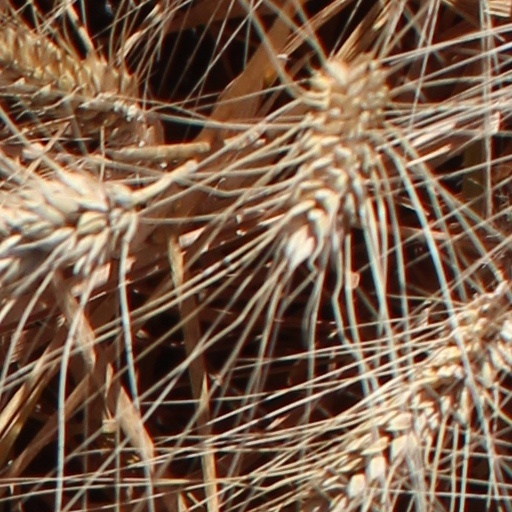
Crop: wheat